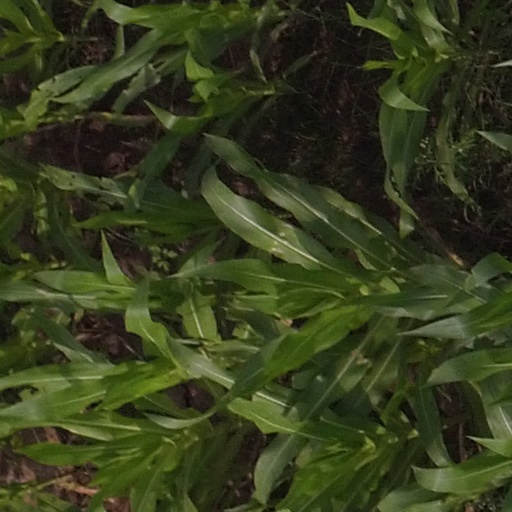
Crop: maize; corn